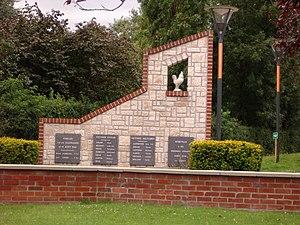
Monument aux morts Acheville